Fort Washington Presbyterian Church

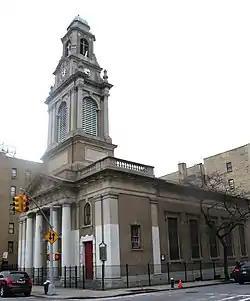

Fort Washington Presbyterian Church, also known as Iglesia Presbiteriana Fort Washington Heights, is a historic Presbyterian church complex located in Washington Heights, New York, New York. The complex consists of a long rectangular three-by-seven-bay church with an attached Sunday school wing. It was designed by architect Thomas Hastings (1860–1929) and built between 1913 and 1914 in the Georgian Revival style. The church is a 2-story, plus basement, gable-roofed building with a monumental temple front elevation. It features a prominent five stage bell tower.